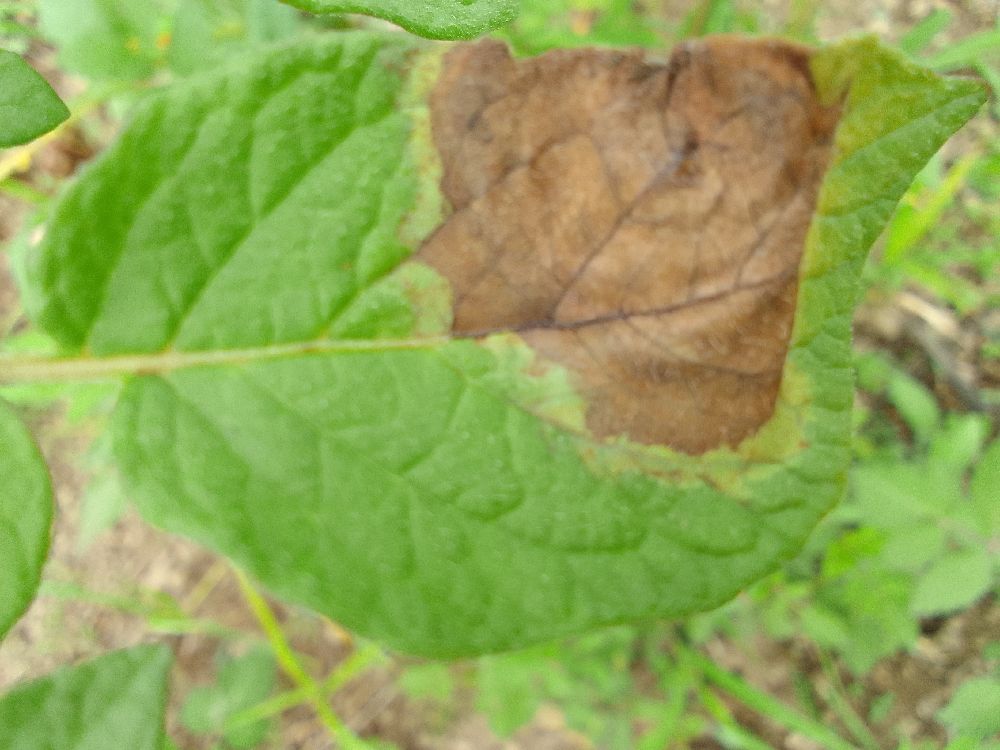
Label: Late blight